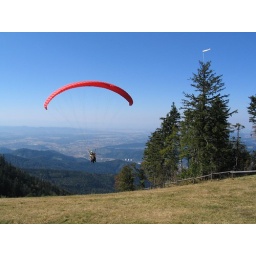
My cousin started at the Kandel mountain and was flying at his home in Freiburg suburban